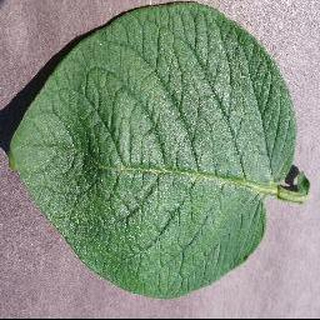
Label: healthy_potato